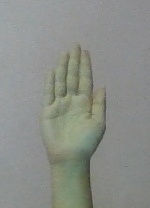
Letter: seen